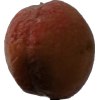
Label: peach